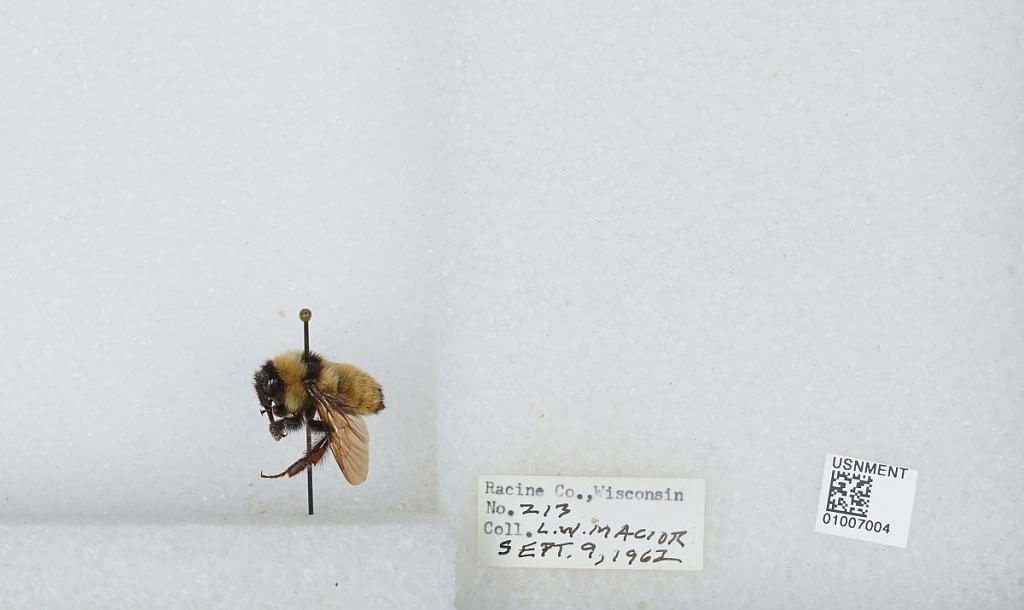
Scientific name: Bombus (Fervidobombus) fervidus fervidus (Fabricius)
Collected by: L. Macior
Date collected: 1962-9-9
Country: United States
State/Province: Wisconsin
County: Racine
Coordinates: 42.78, -87.76